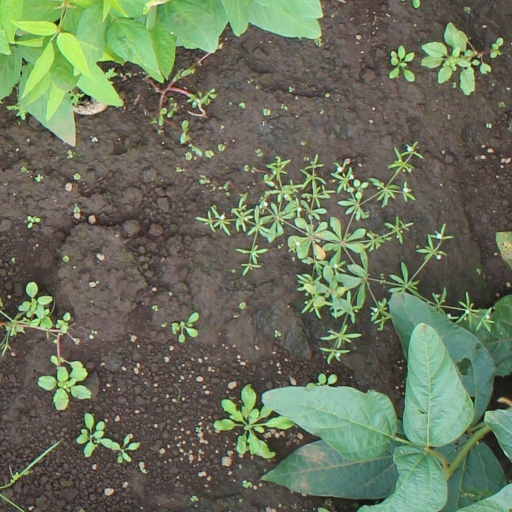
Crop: soybean